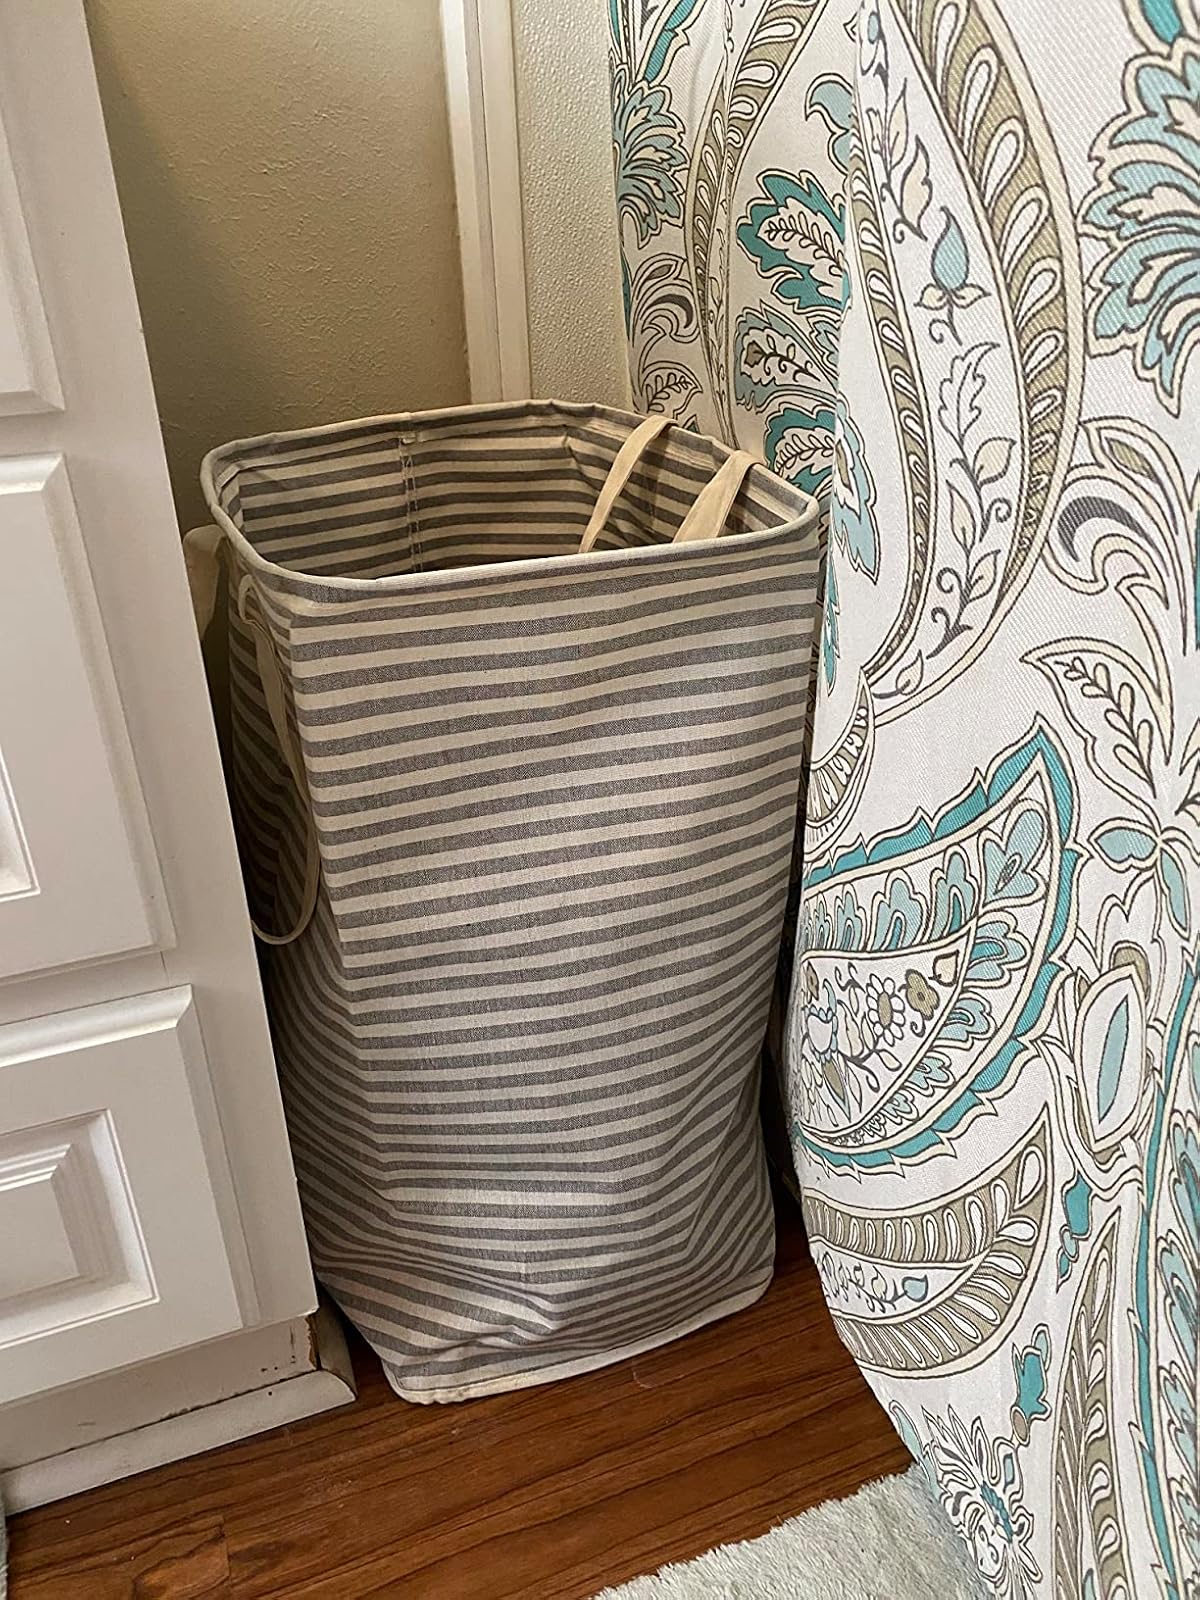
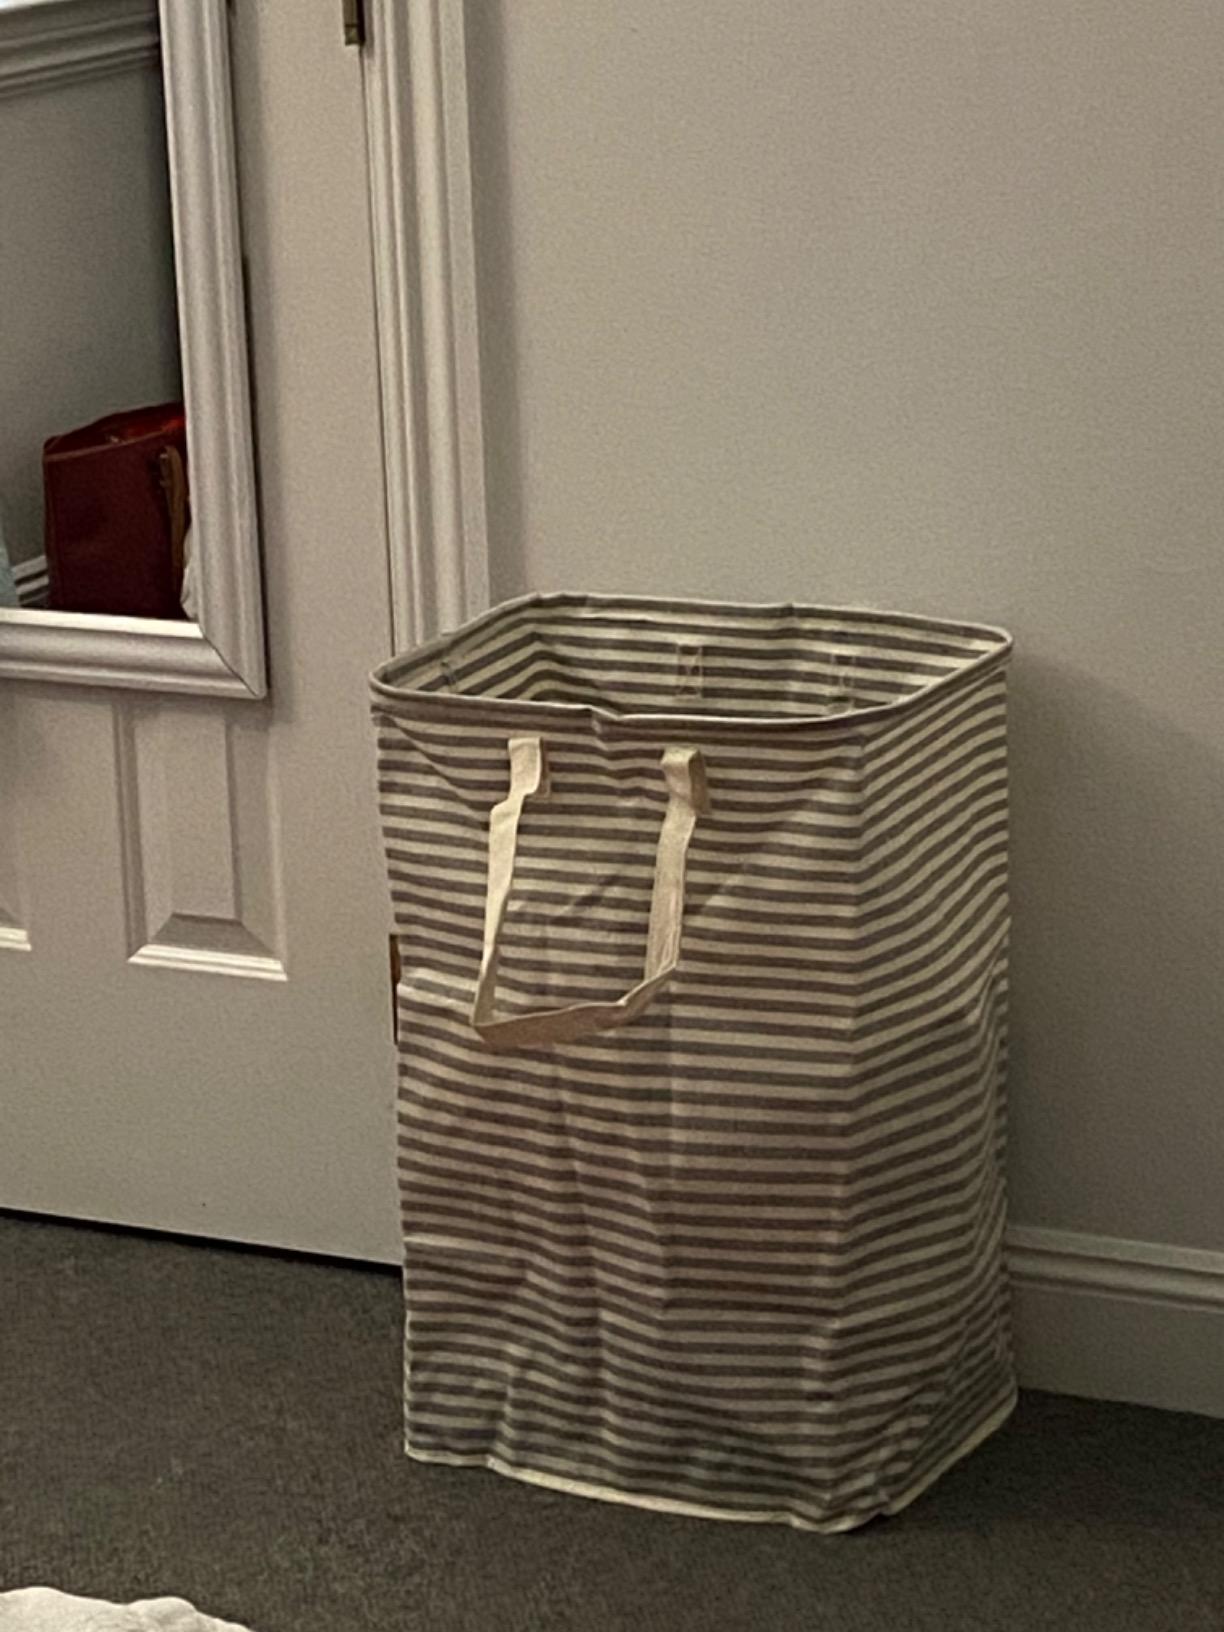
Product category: items_hamper
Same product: yes